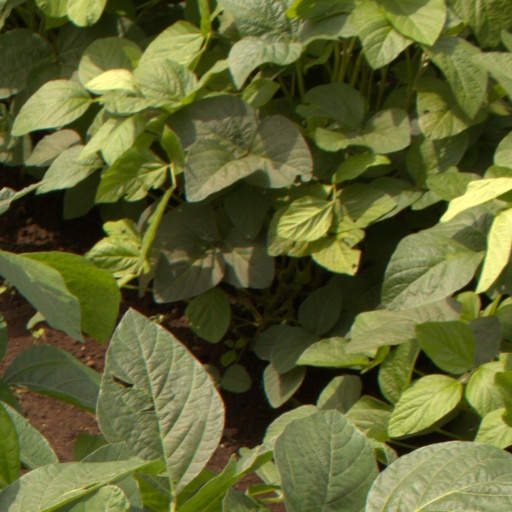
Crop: soybean